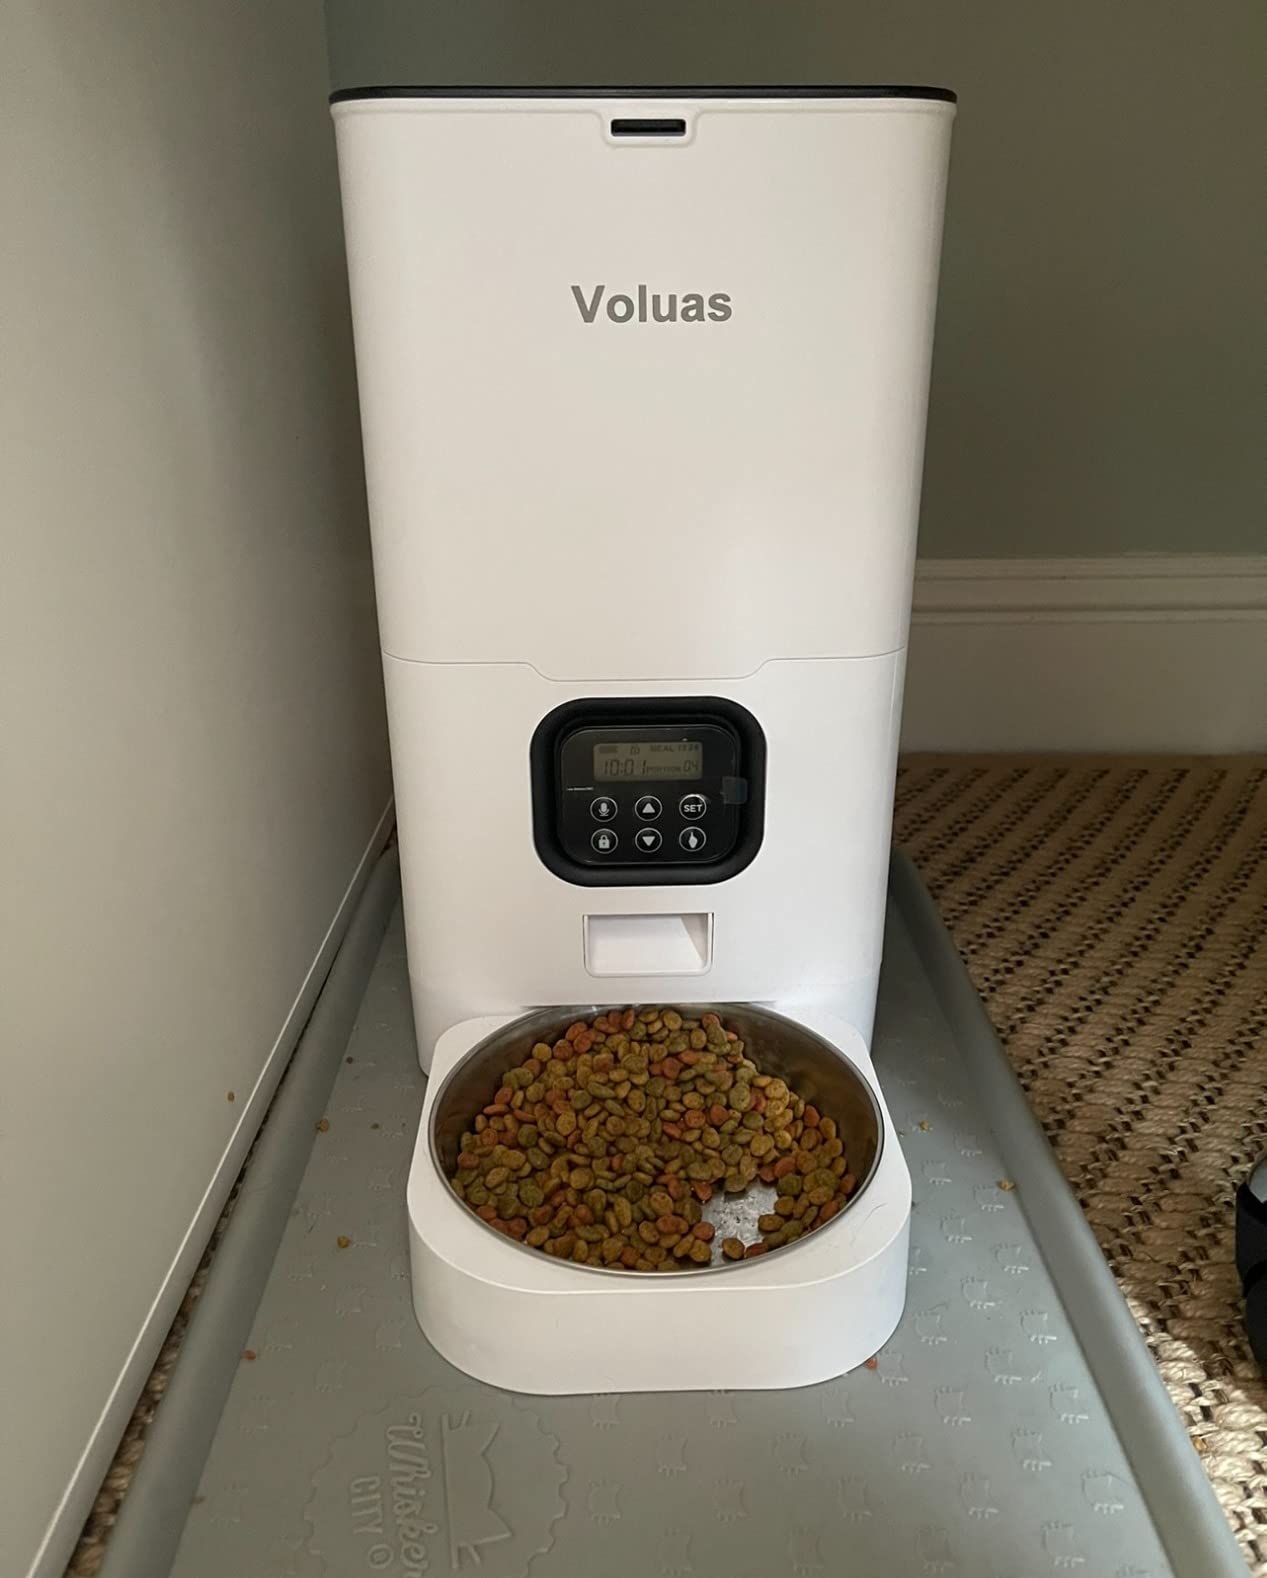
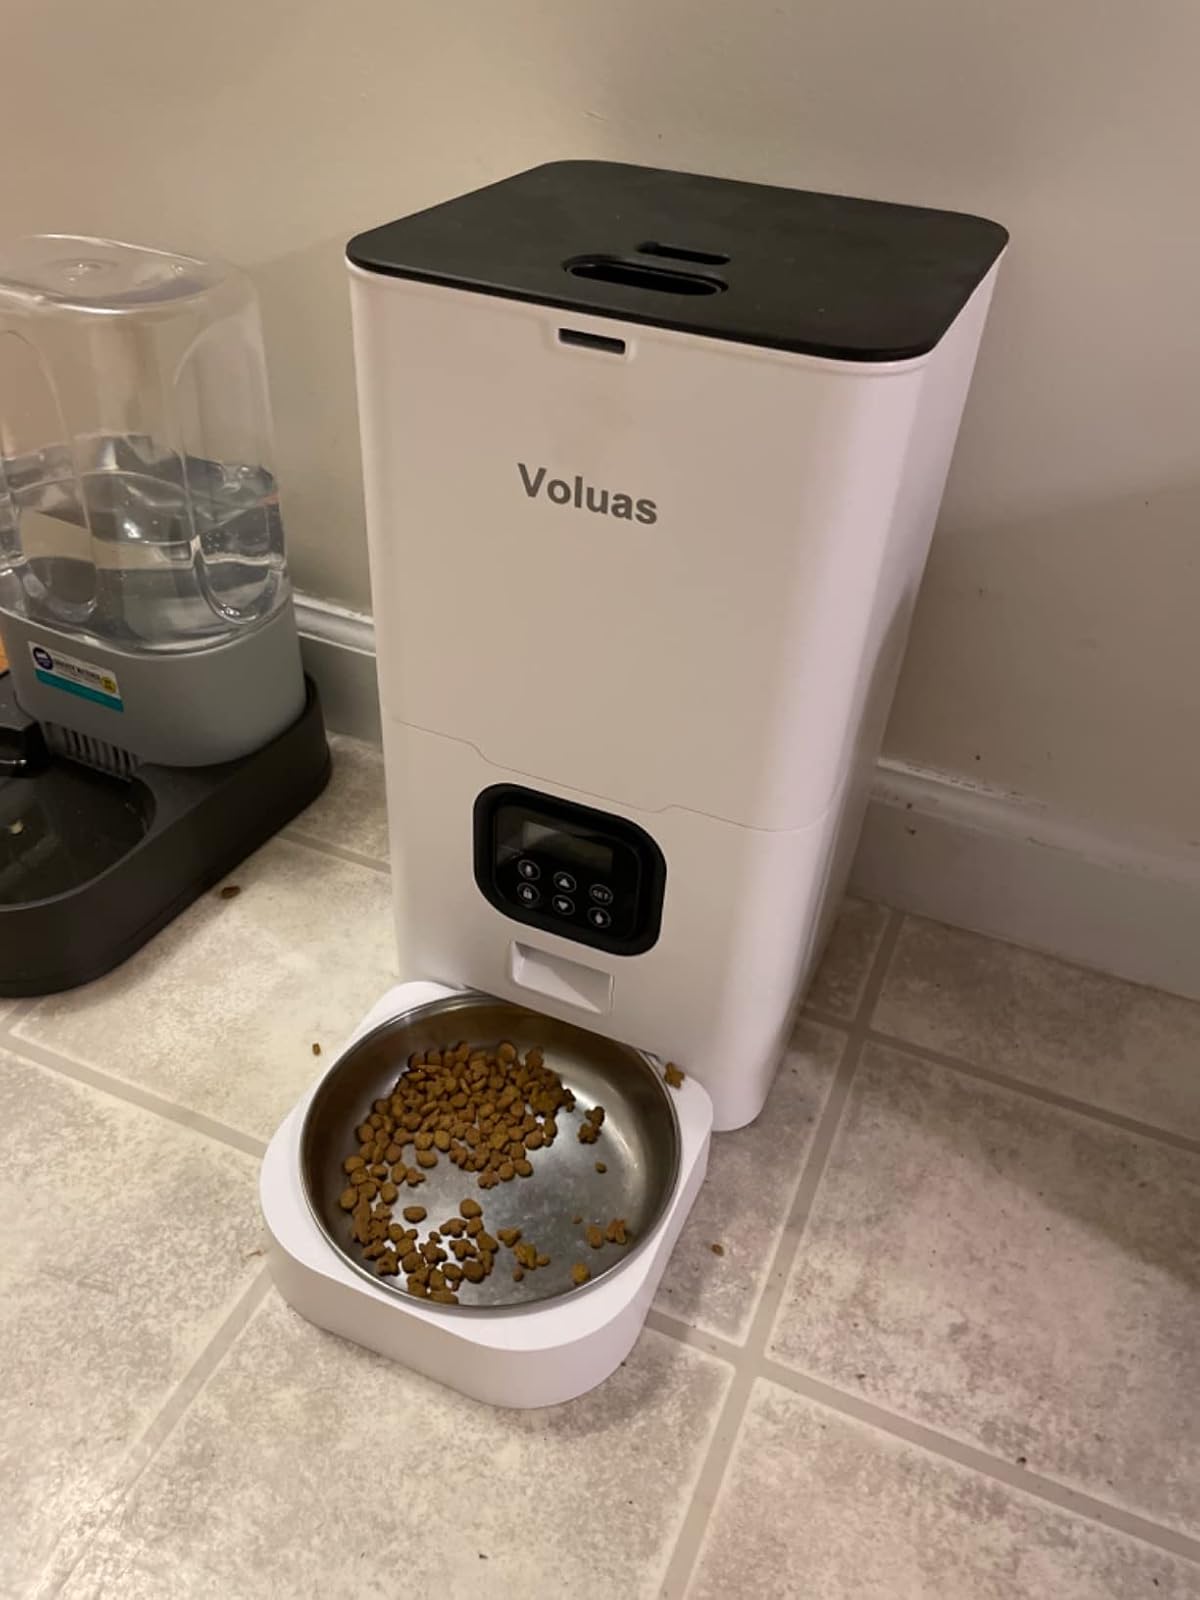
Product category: items_feeder
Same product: yes